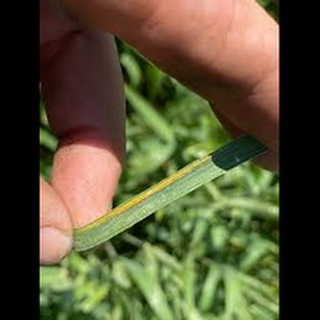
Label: wheat_leaf_blight